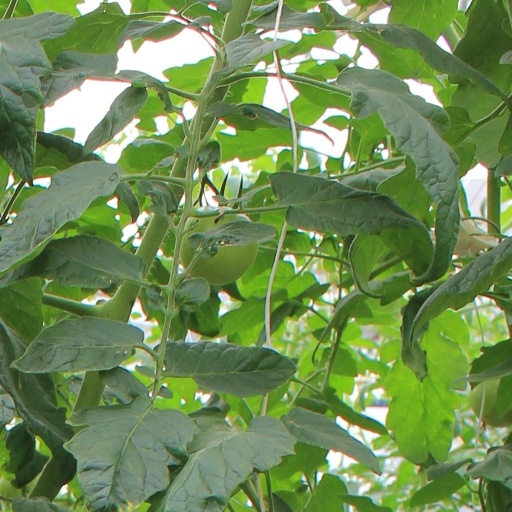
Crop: tomato